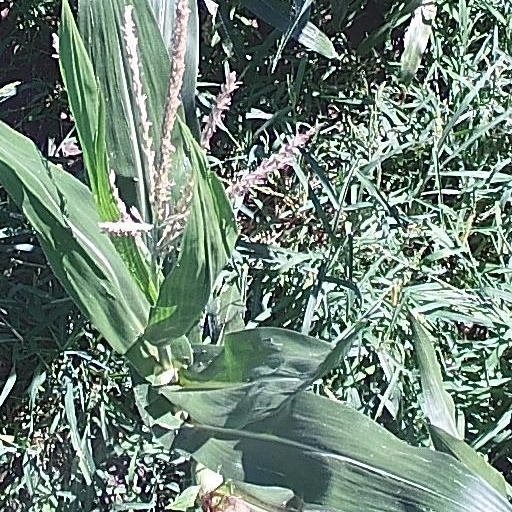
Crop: maize; corn